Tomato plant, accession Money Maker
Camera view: vertical (180 deg); turntable rotation: 30 degrees
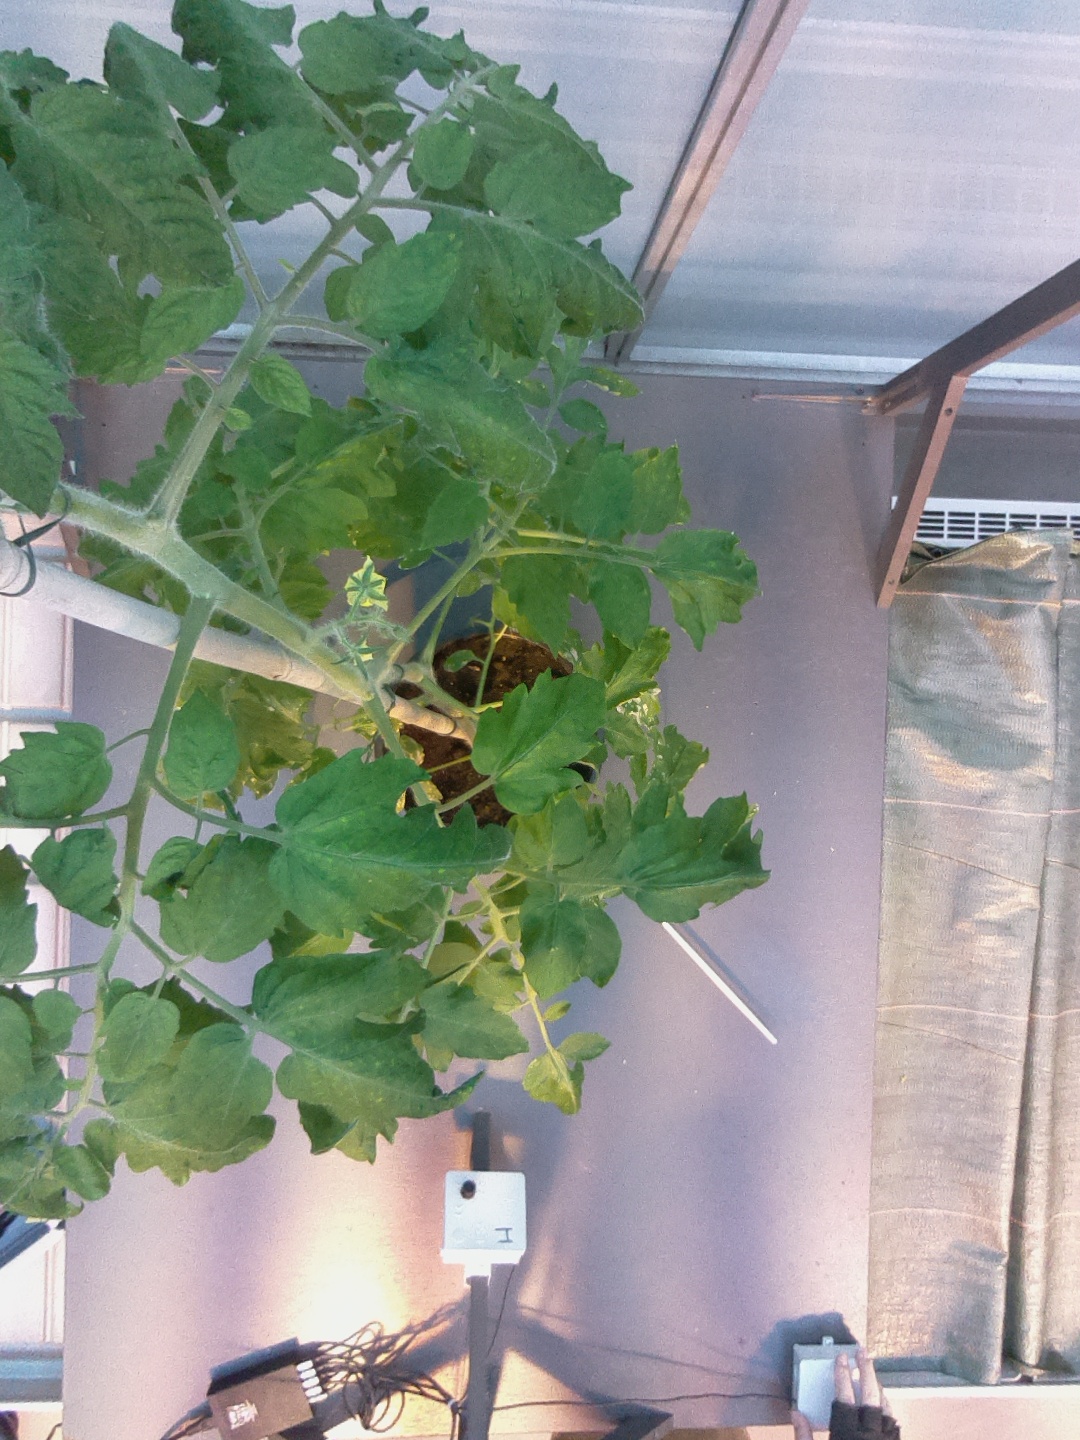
BBCH growth stage 64: 40%-50% of flowers open